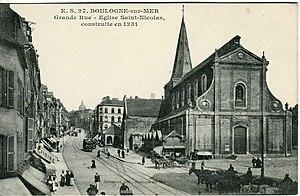
Carte postale ancienne éditée par ES 27 - Stévenard, éditeur à Boulogne-sur-Mer, n°27
Le tramway de Boulogne-sur-Mer était un réseau de tramways urbains qui desservait la ville de Boulogne-sur-Mer, sous-préfecture du département du Pas-de-Calais, dans la région du Nord-Pas-de-Calais, de 1879 à 1951.